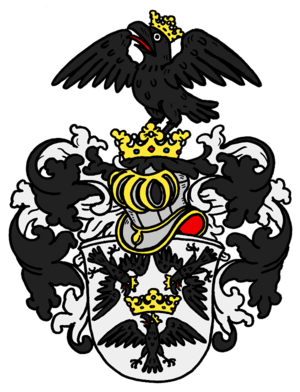
La maison de Schwarzenberg est une famille issue de la noblesse franque, aujourd'hui largement implantée en Bohême.